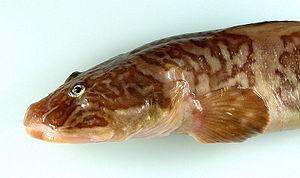
Les zoarcidés forment une famille de poissons perciformes comptant 220 espèces marines, certaines de grandes profondeurs. Ces espèces sont appelées lycodes ou loquettes. La plus grande espèce est Zoarces americanus qui peut mesurer plus d'un mètre.